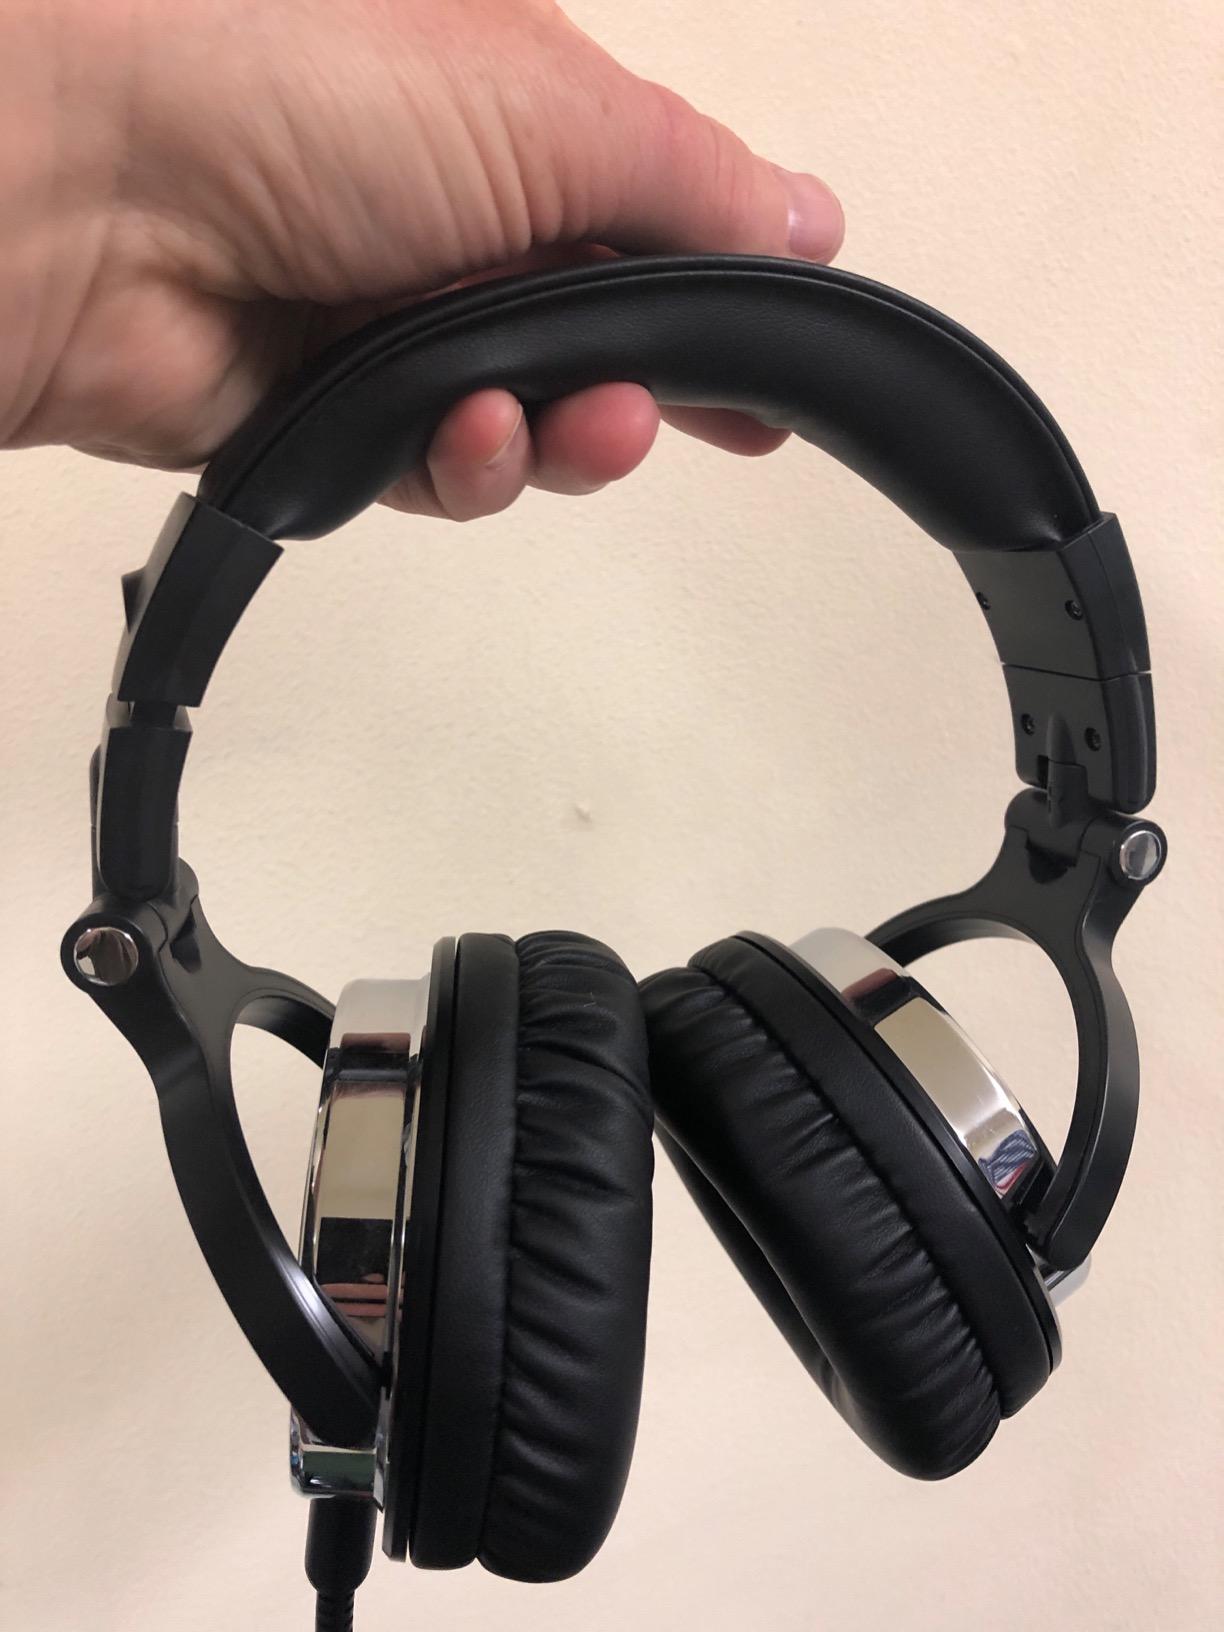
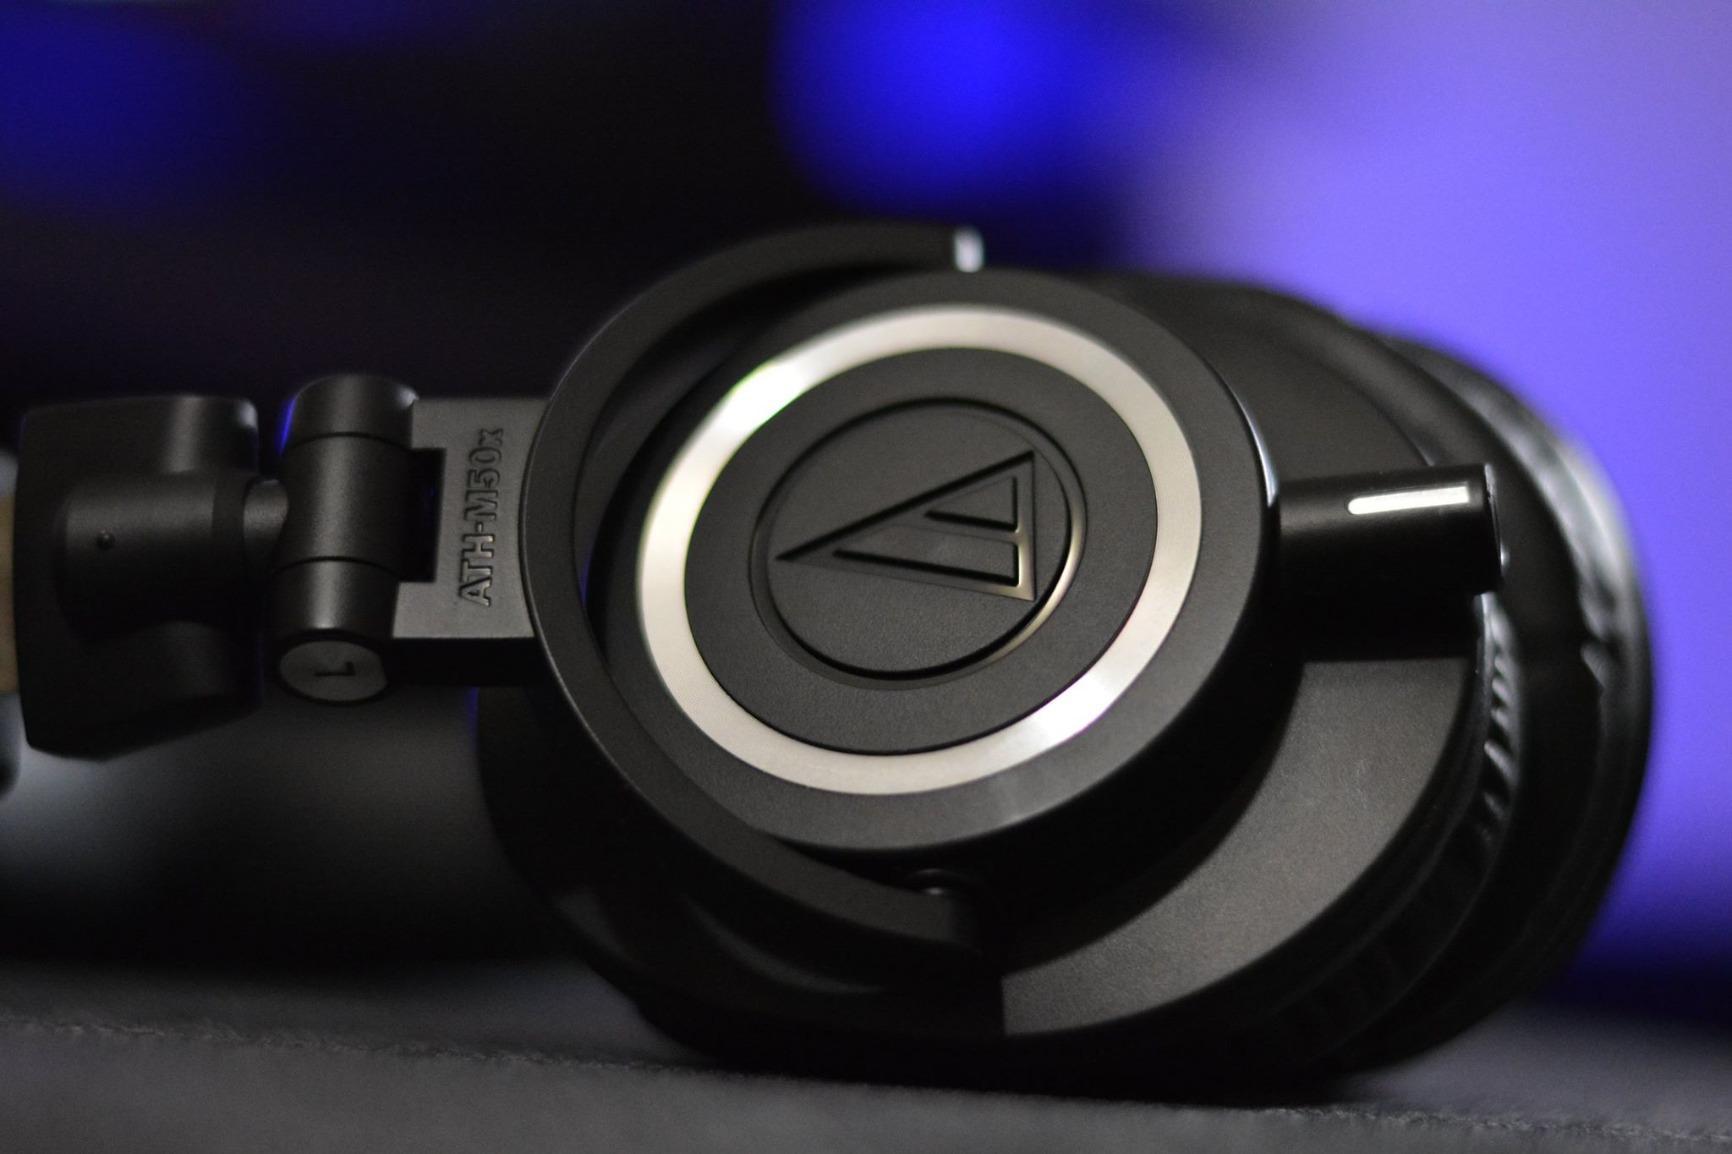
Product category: headphones
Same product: no